John Frost Bridge

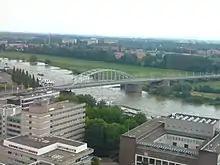
Aerial view from the church tower

In September 1944 the Allies launched the military offensive Operation Market Garden. The road bridge across the Lower Rhine should have been the final objective of the operation, and its capture was tasked to the British 1st Airborne Division. Unexpected German resistance in Arnhem meant that only a small force of some 740 men were able to reach the northern end of the bridge, commanded by Lt-Colonel John Frost. On the night of the 17 September the British attempted to take the southern end of the bridge, using a flame thrower to destroy German positions in the bridge's towers. This accidentally ignited an ammunition store and the fresh paint on the bridge caught fire, illuminating the area for most of the night and forcing the British to abandon their attempt.